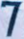
Number: 7